History of Utah

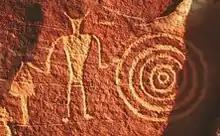
Fremont petroglyph, Dinosaur National Monument

The Fremont culture, named from sites near the Fremont River in Utah, lived in what is now north and western Utah and parts of Nevada, Idaho and Colorado from approximately 600 to 1300 AD. These people lived in areas close to water sources that had been previously occupied by the Desert Archaic people, and may have had some relationship with them. However, their use of new technologies define them as a distinct people. Fremont technologies include: